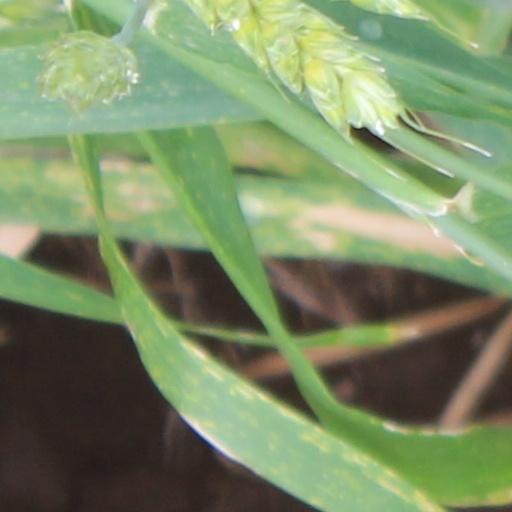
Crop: wheat